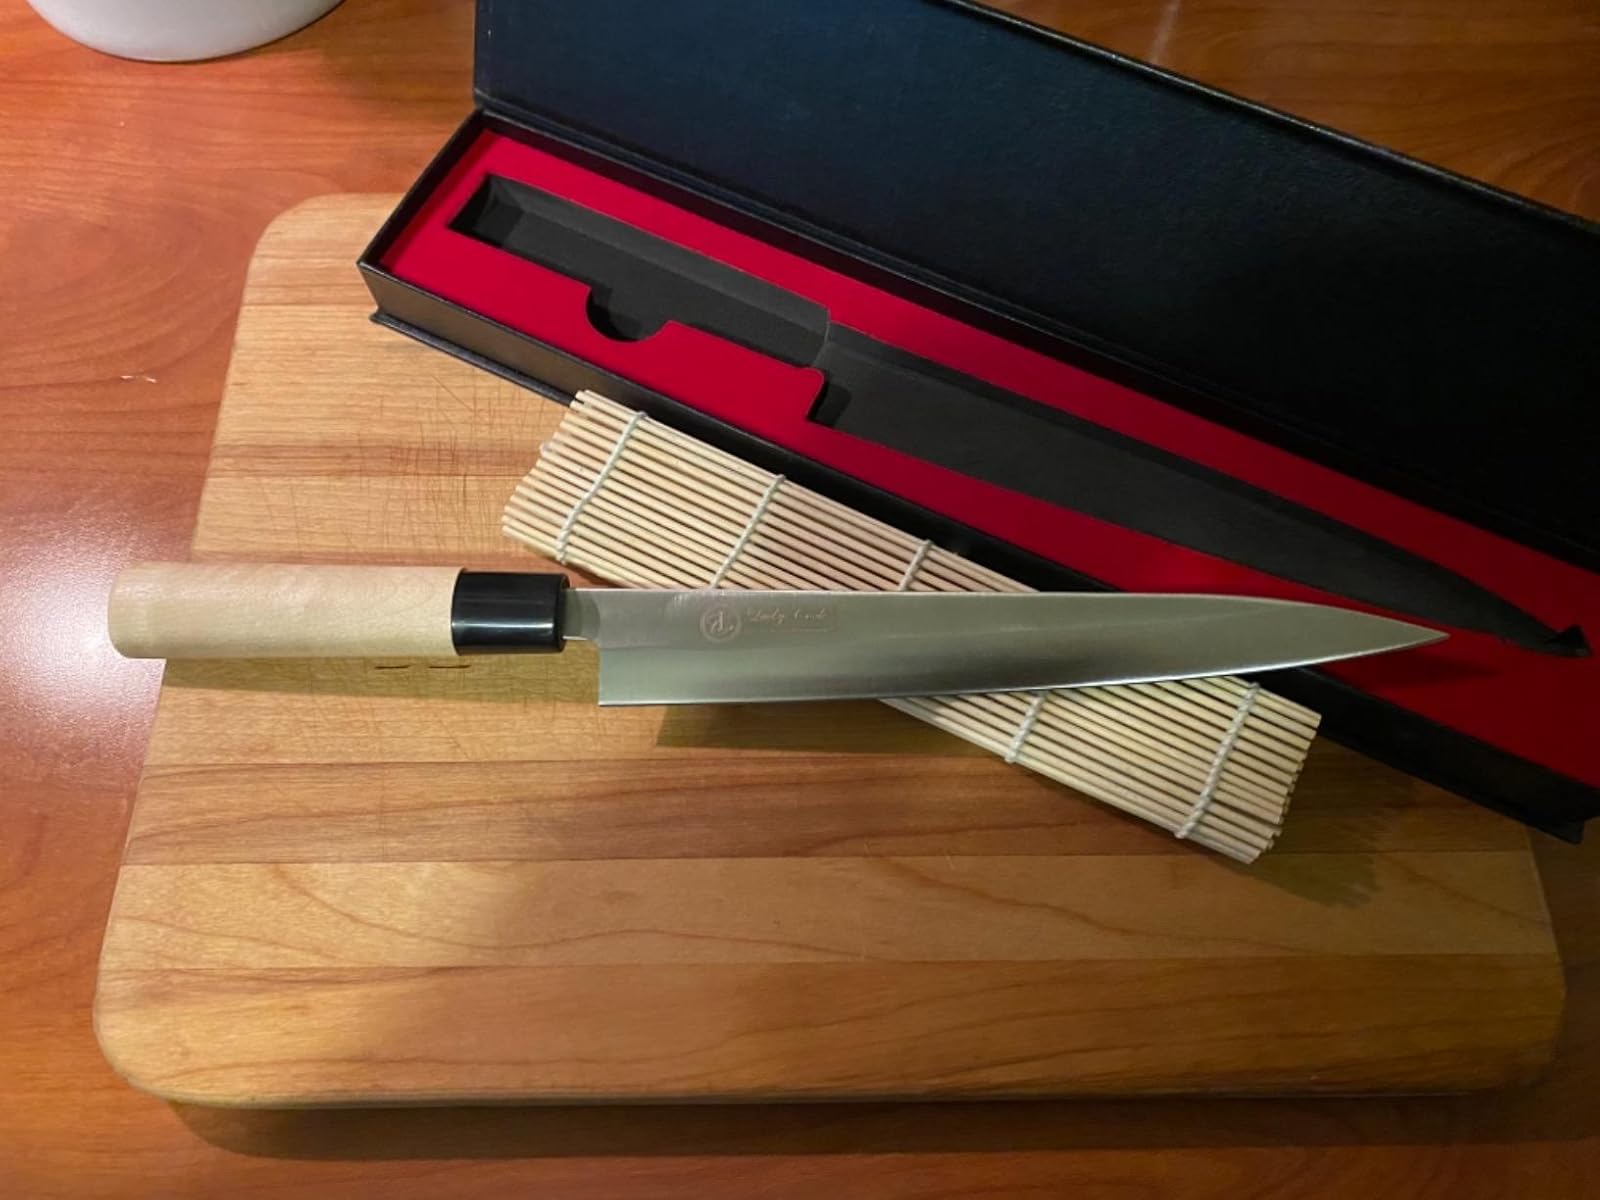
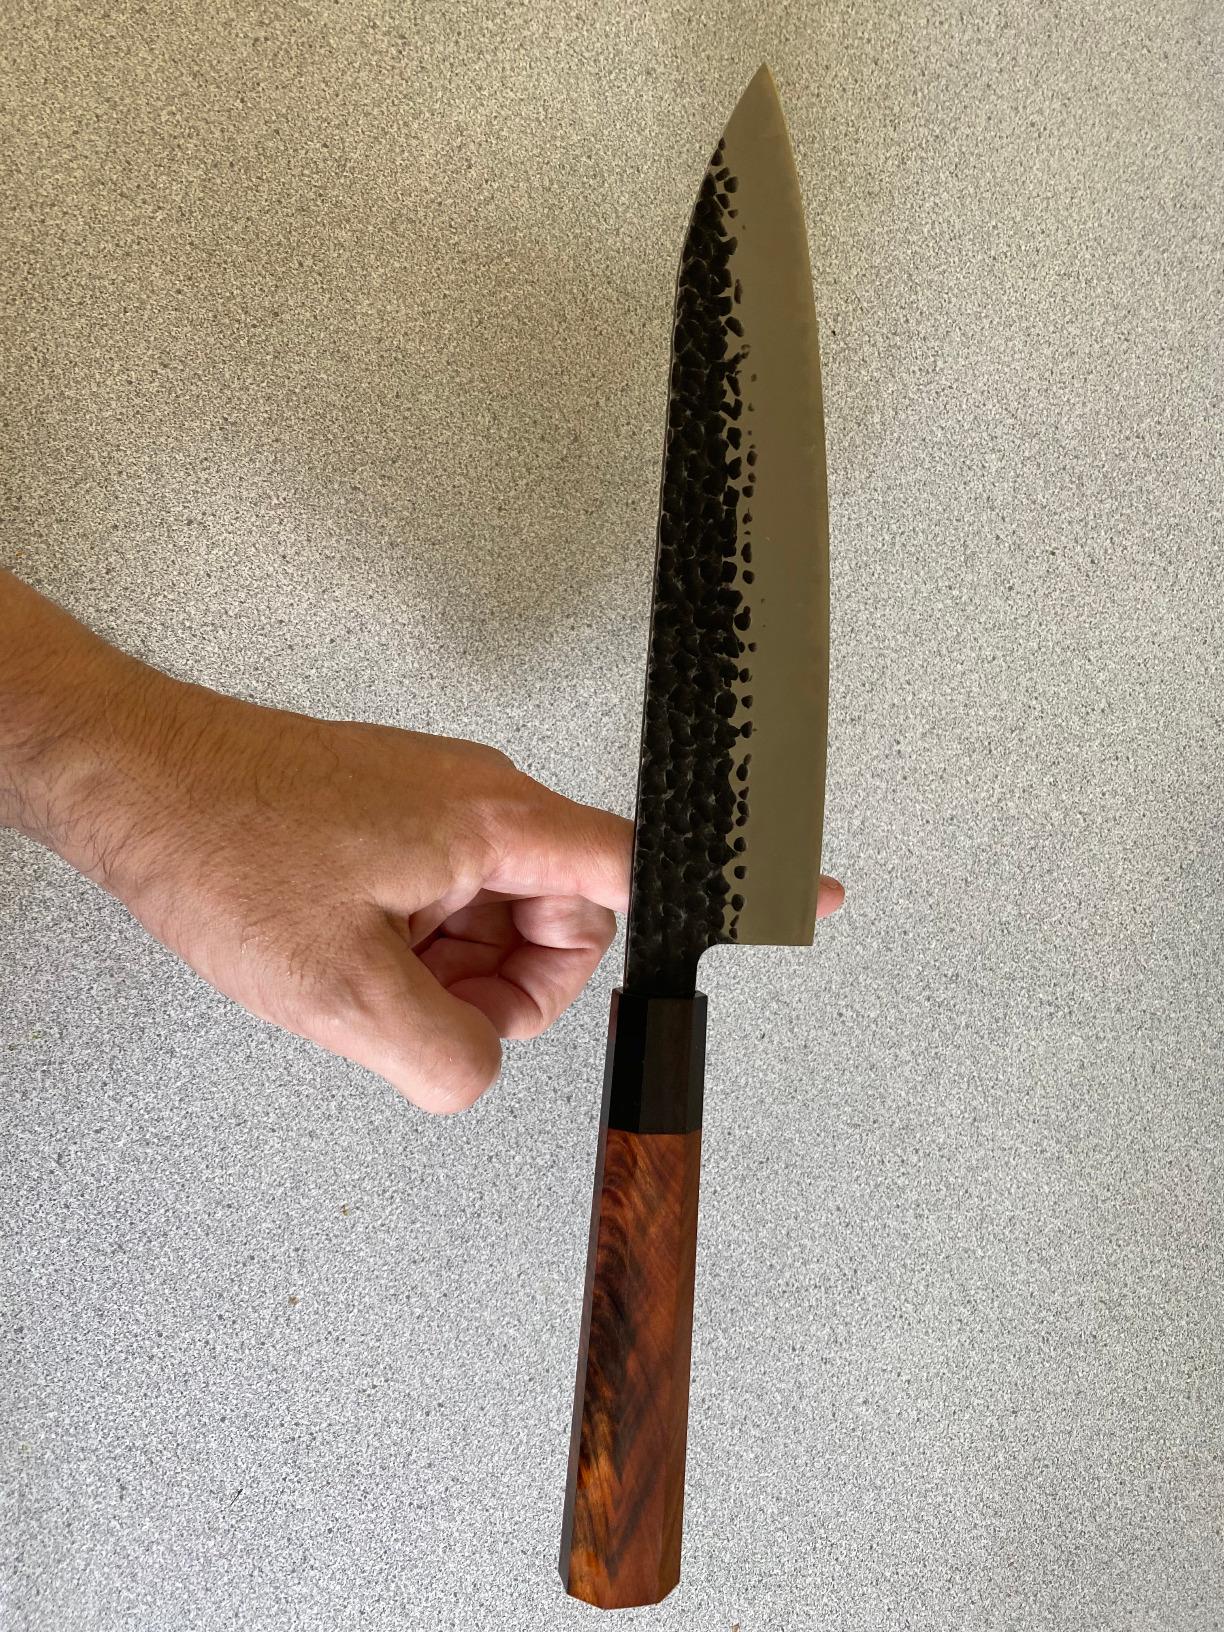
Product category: items_knife
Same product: no